Janet Blair

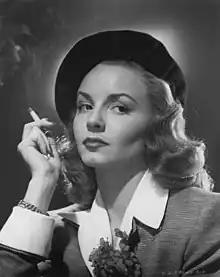
Blair ca. 1940s

Janet Blair (born Martha Janet Lafferty; April 23, 1921 – February 19, 2007) was an American big-band singer who later became a popular film and television actress.